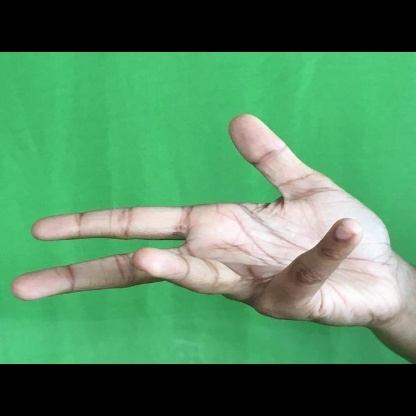
Mudra: Alapadmam